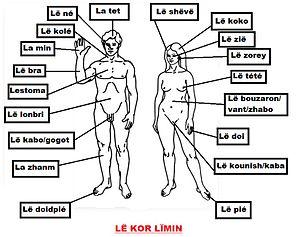
Vocabulaire du corps humain en Créole réunionnais
Le créole réunionnais est un créole à base lexicale française parlé à La Réunion. Il est issu surtout de la langue d'oïl mais a également subi quelques influences des langues d'autres ethnies venues s'installer dans l'île, telles que le malgache, l'indo-portugais et le tamoul.